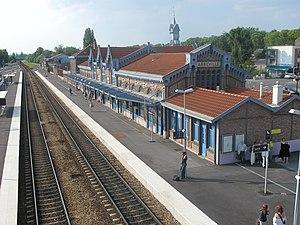
Gare d'Abbeville, Somme